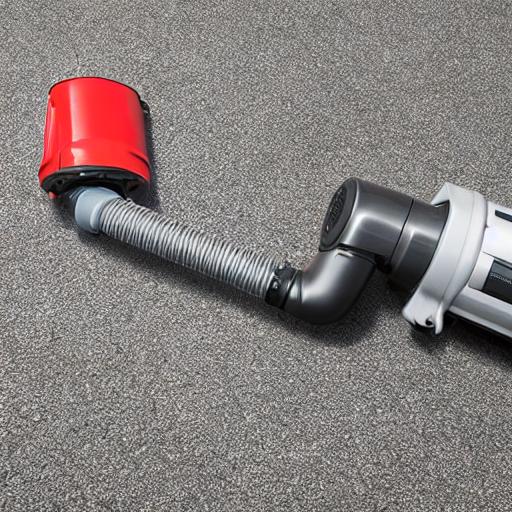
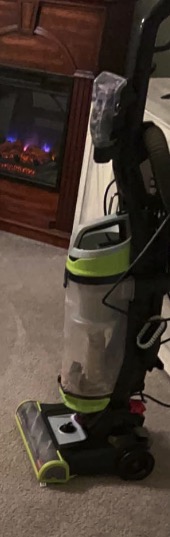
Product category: items_vacuum
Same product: no